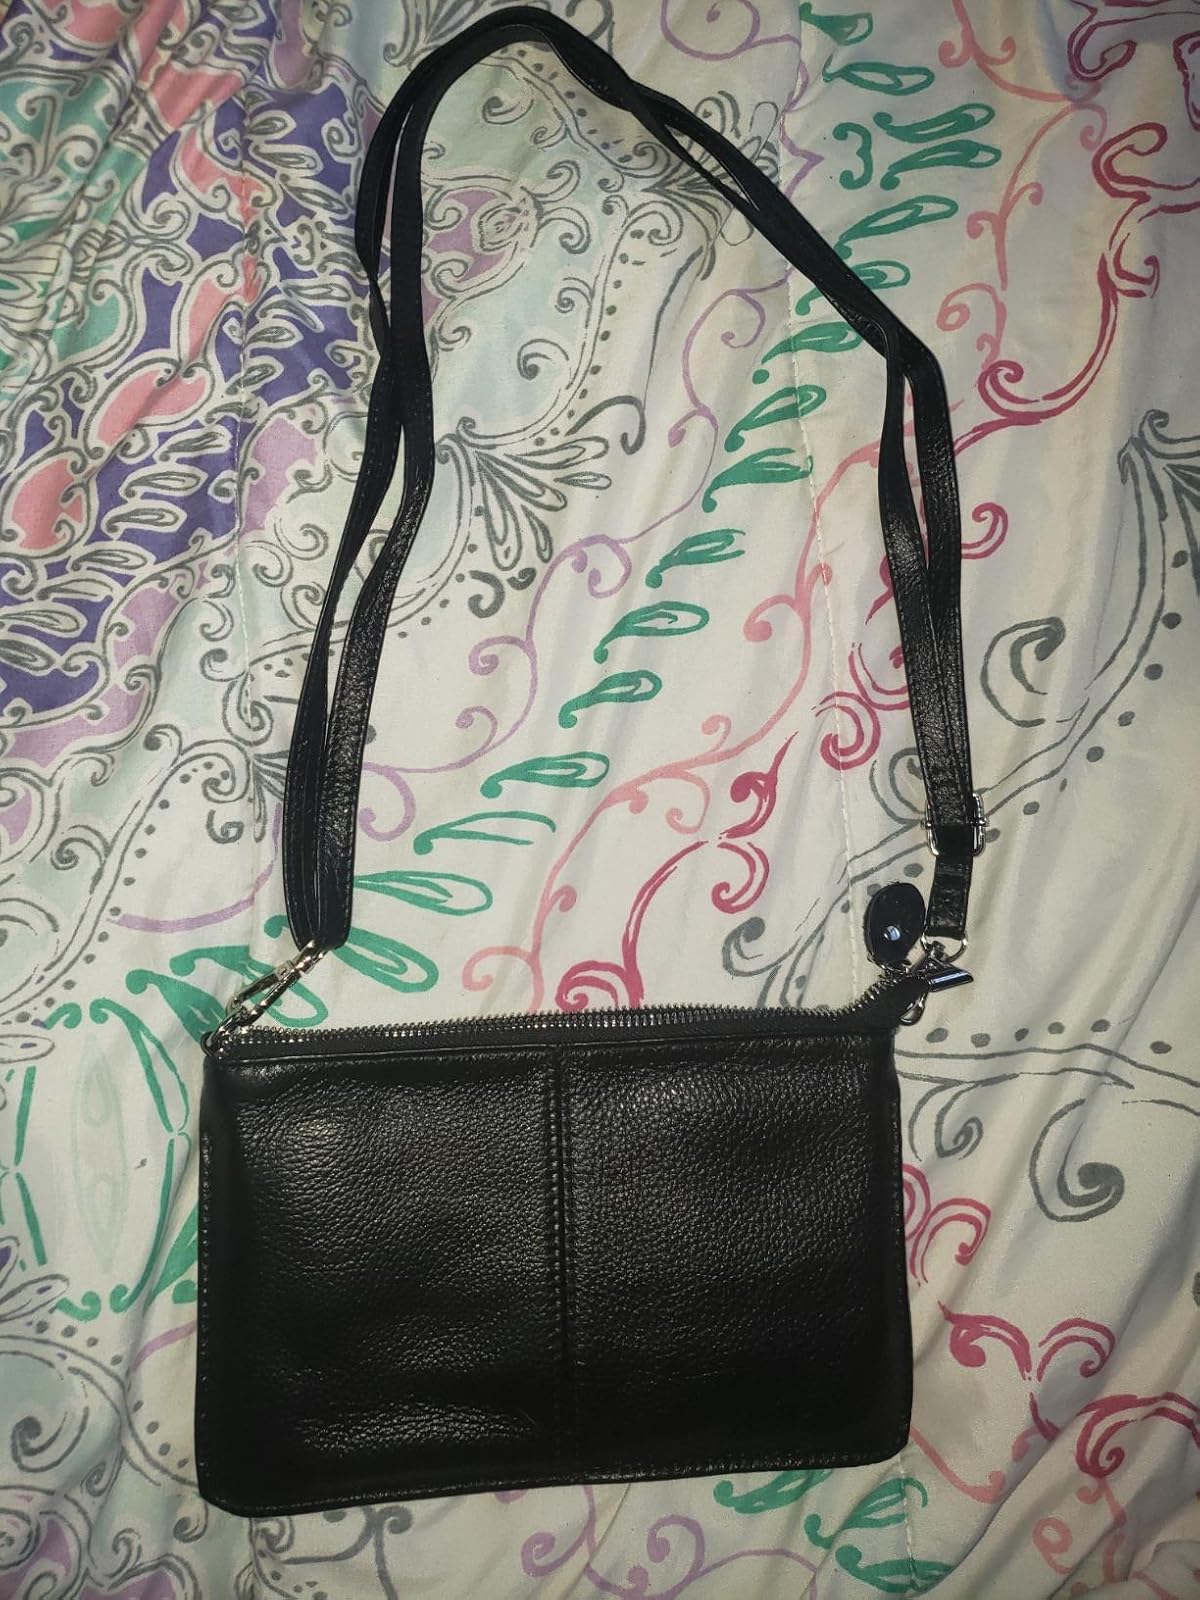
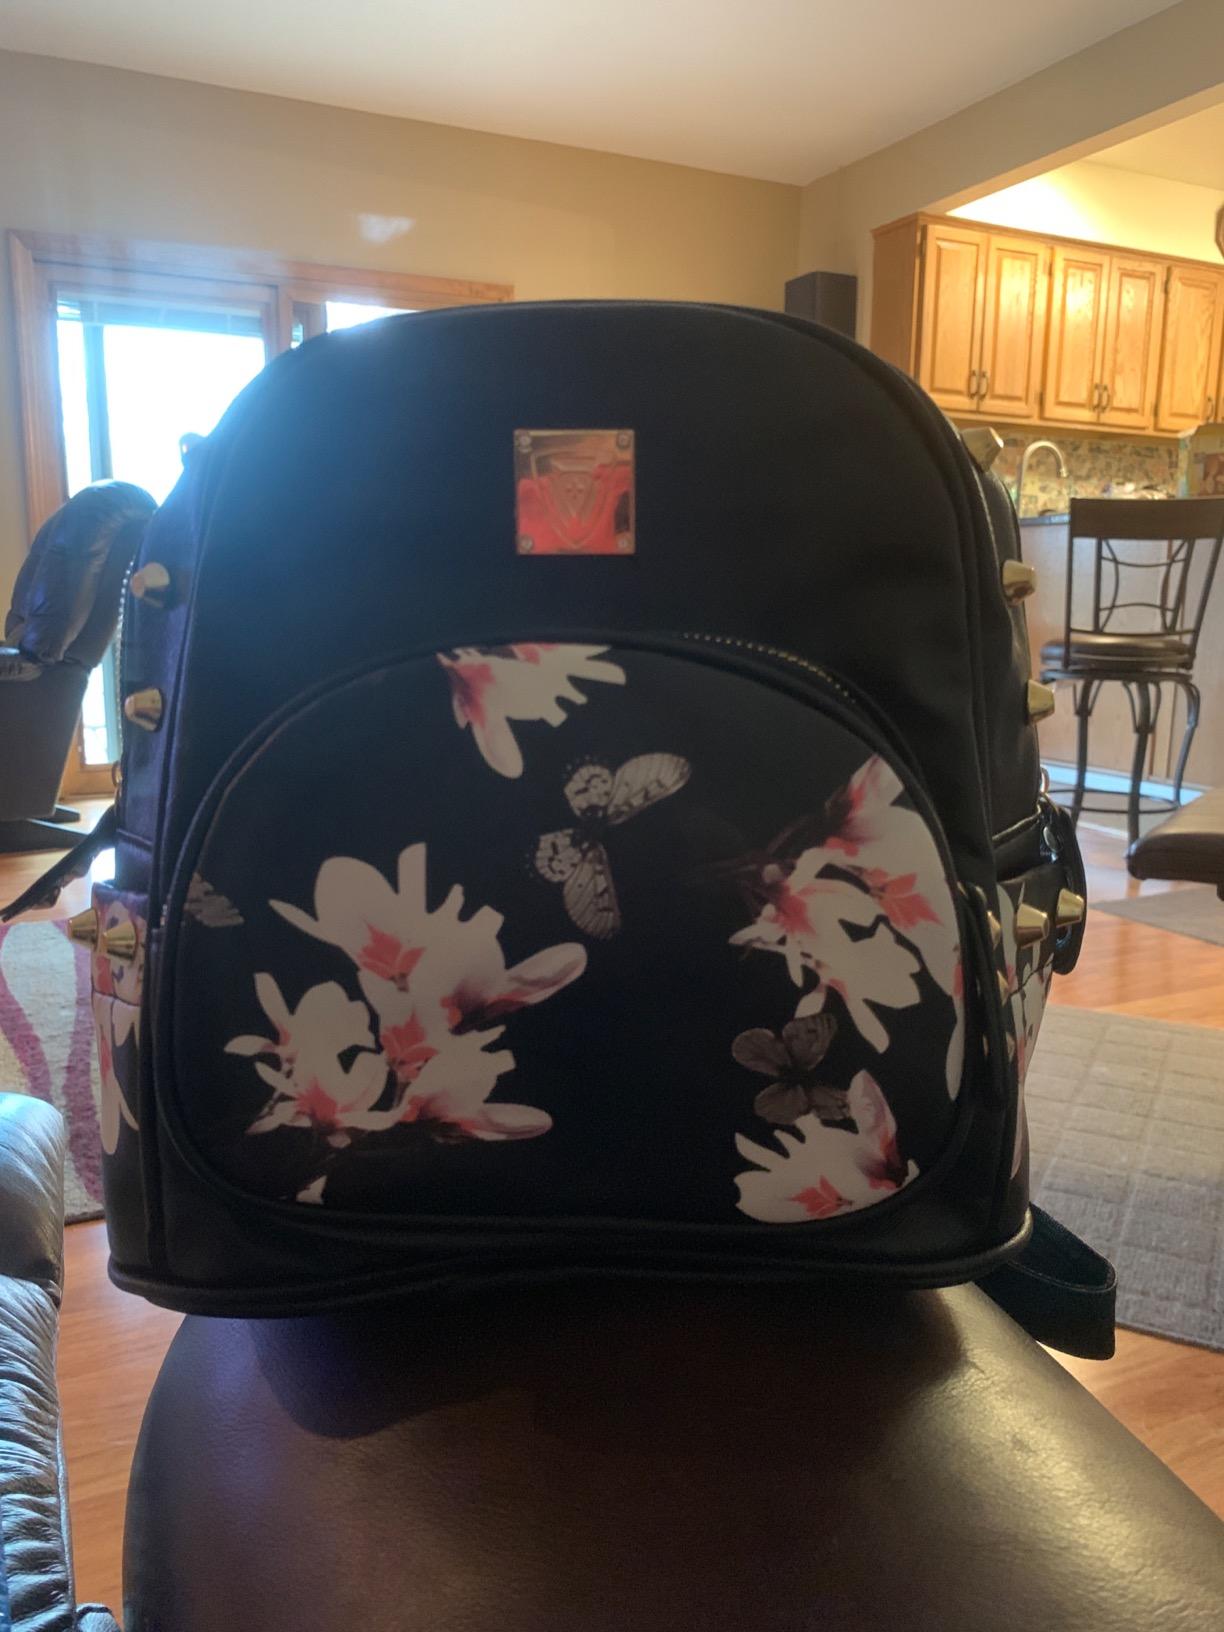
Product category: accessories_handbag
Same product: no